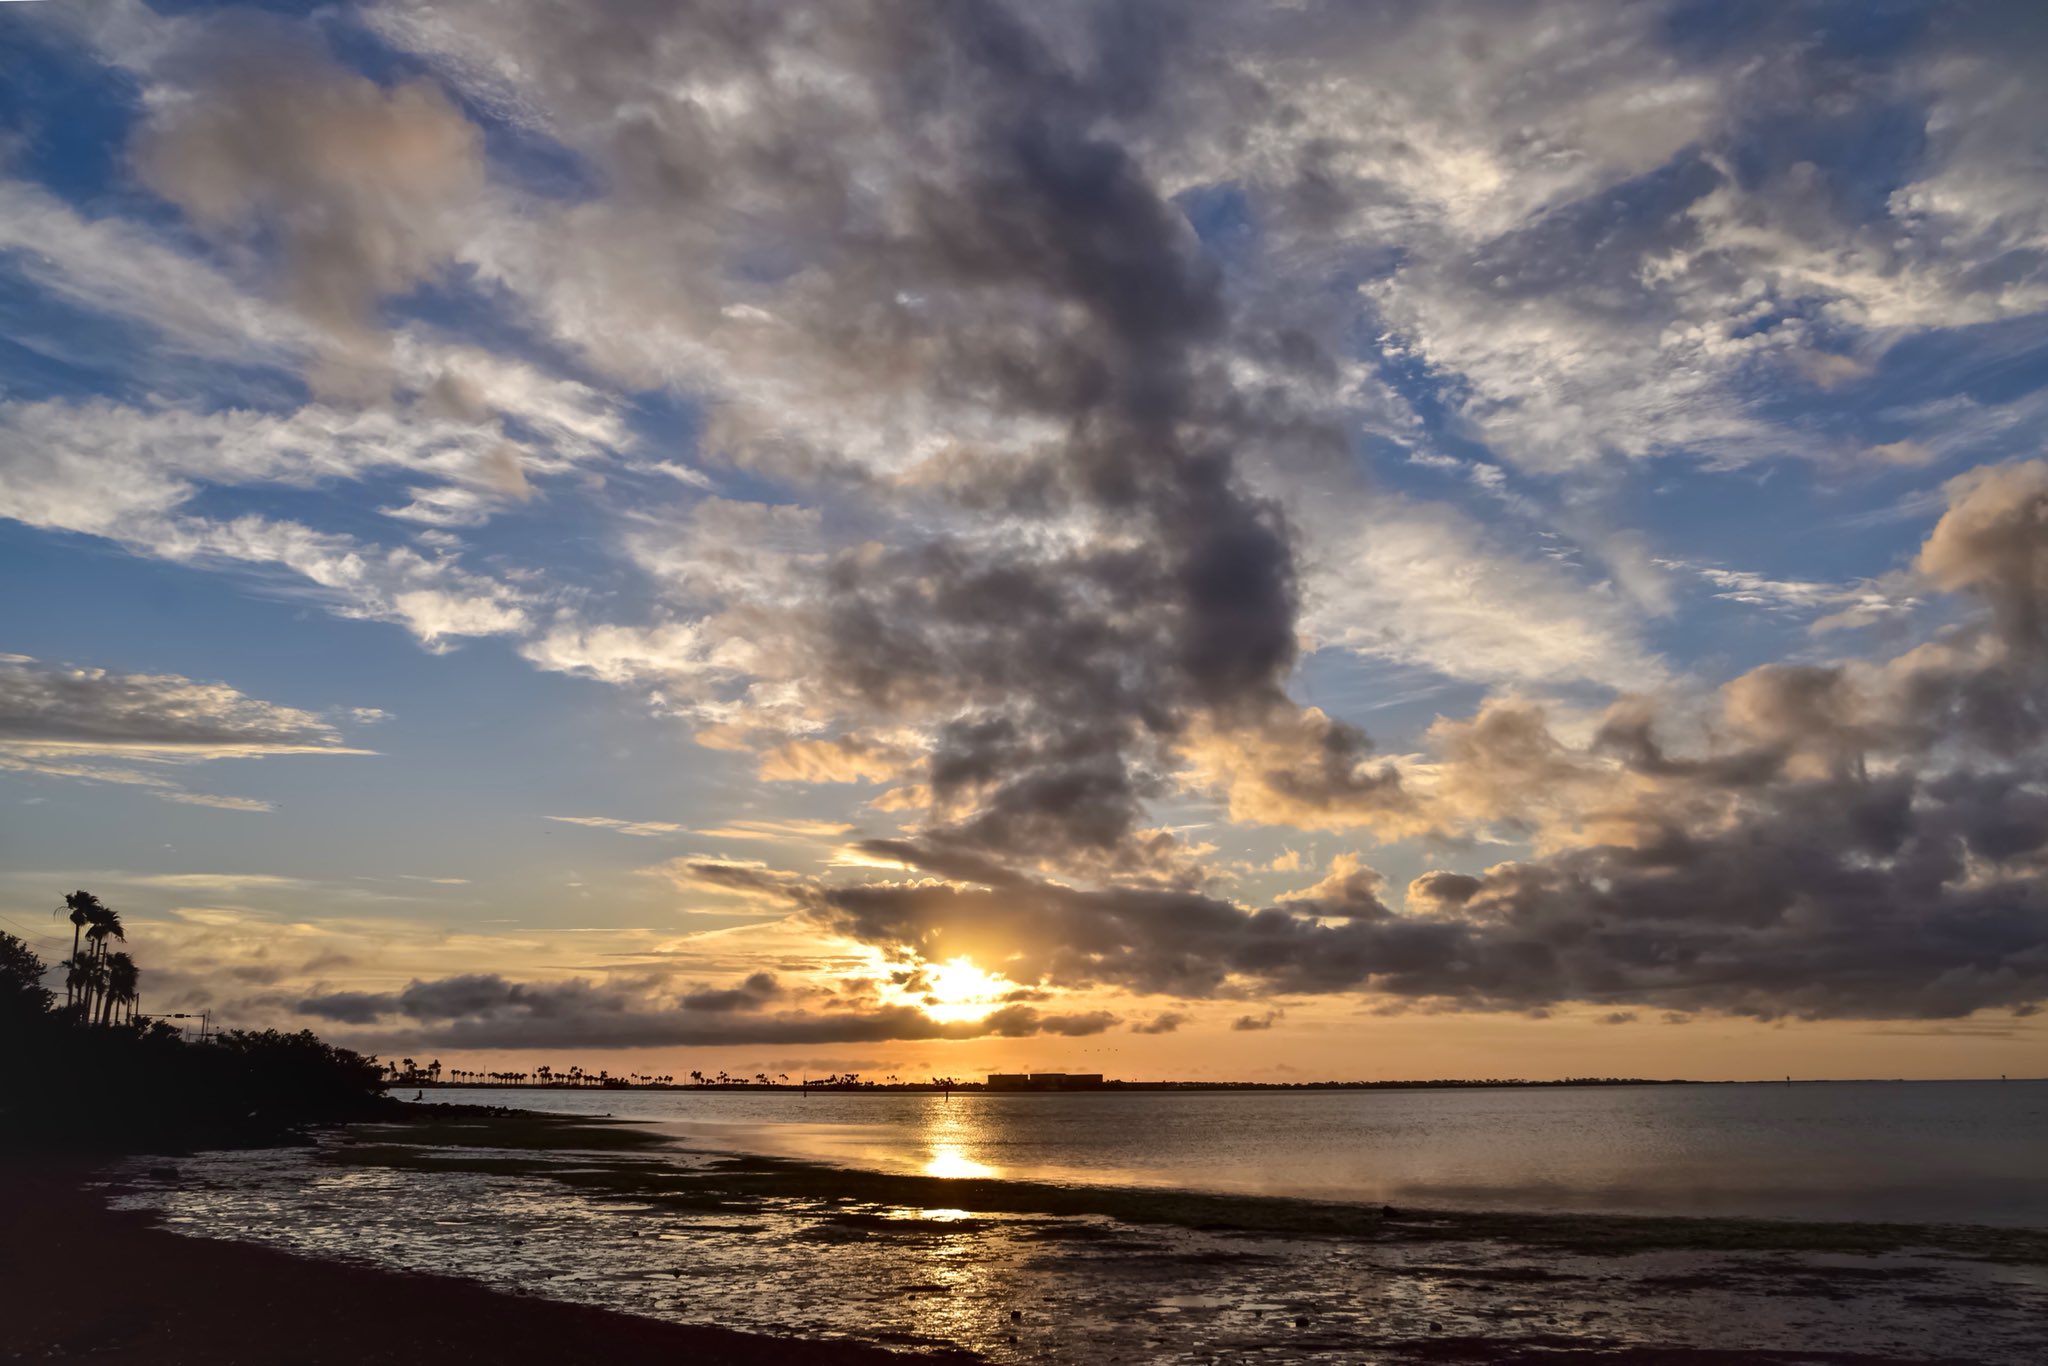
sun, nature, water, sky, cloud, light, horizon, sea, sunset, shore, sunrise, afterglow, ocean, reflection, calm, atmosphere, dusk, dawn, evening, morning, phenomenon, sunlight, daytime, wave, coast, wind wave, cumulus, meteorological phenomenon, computer wallpaper